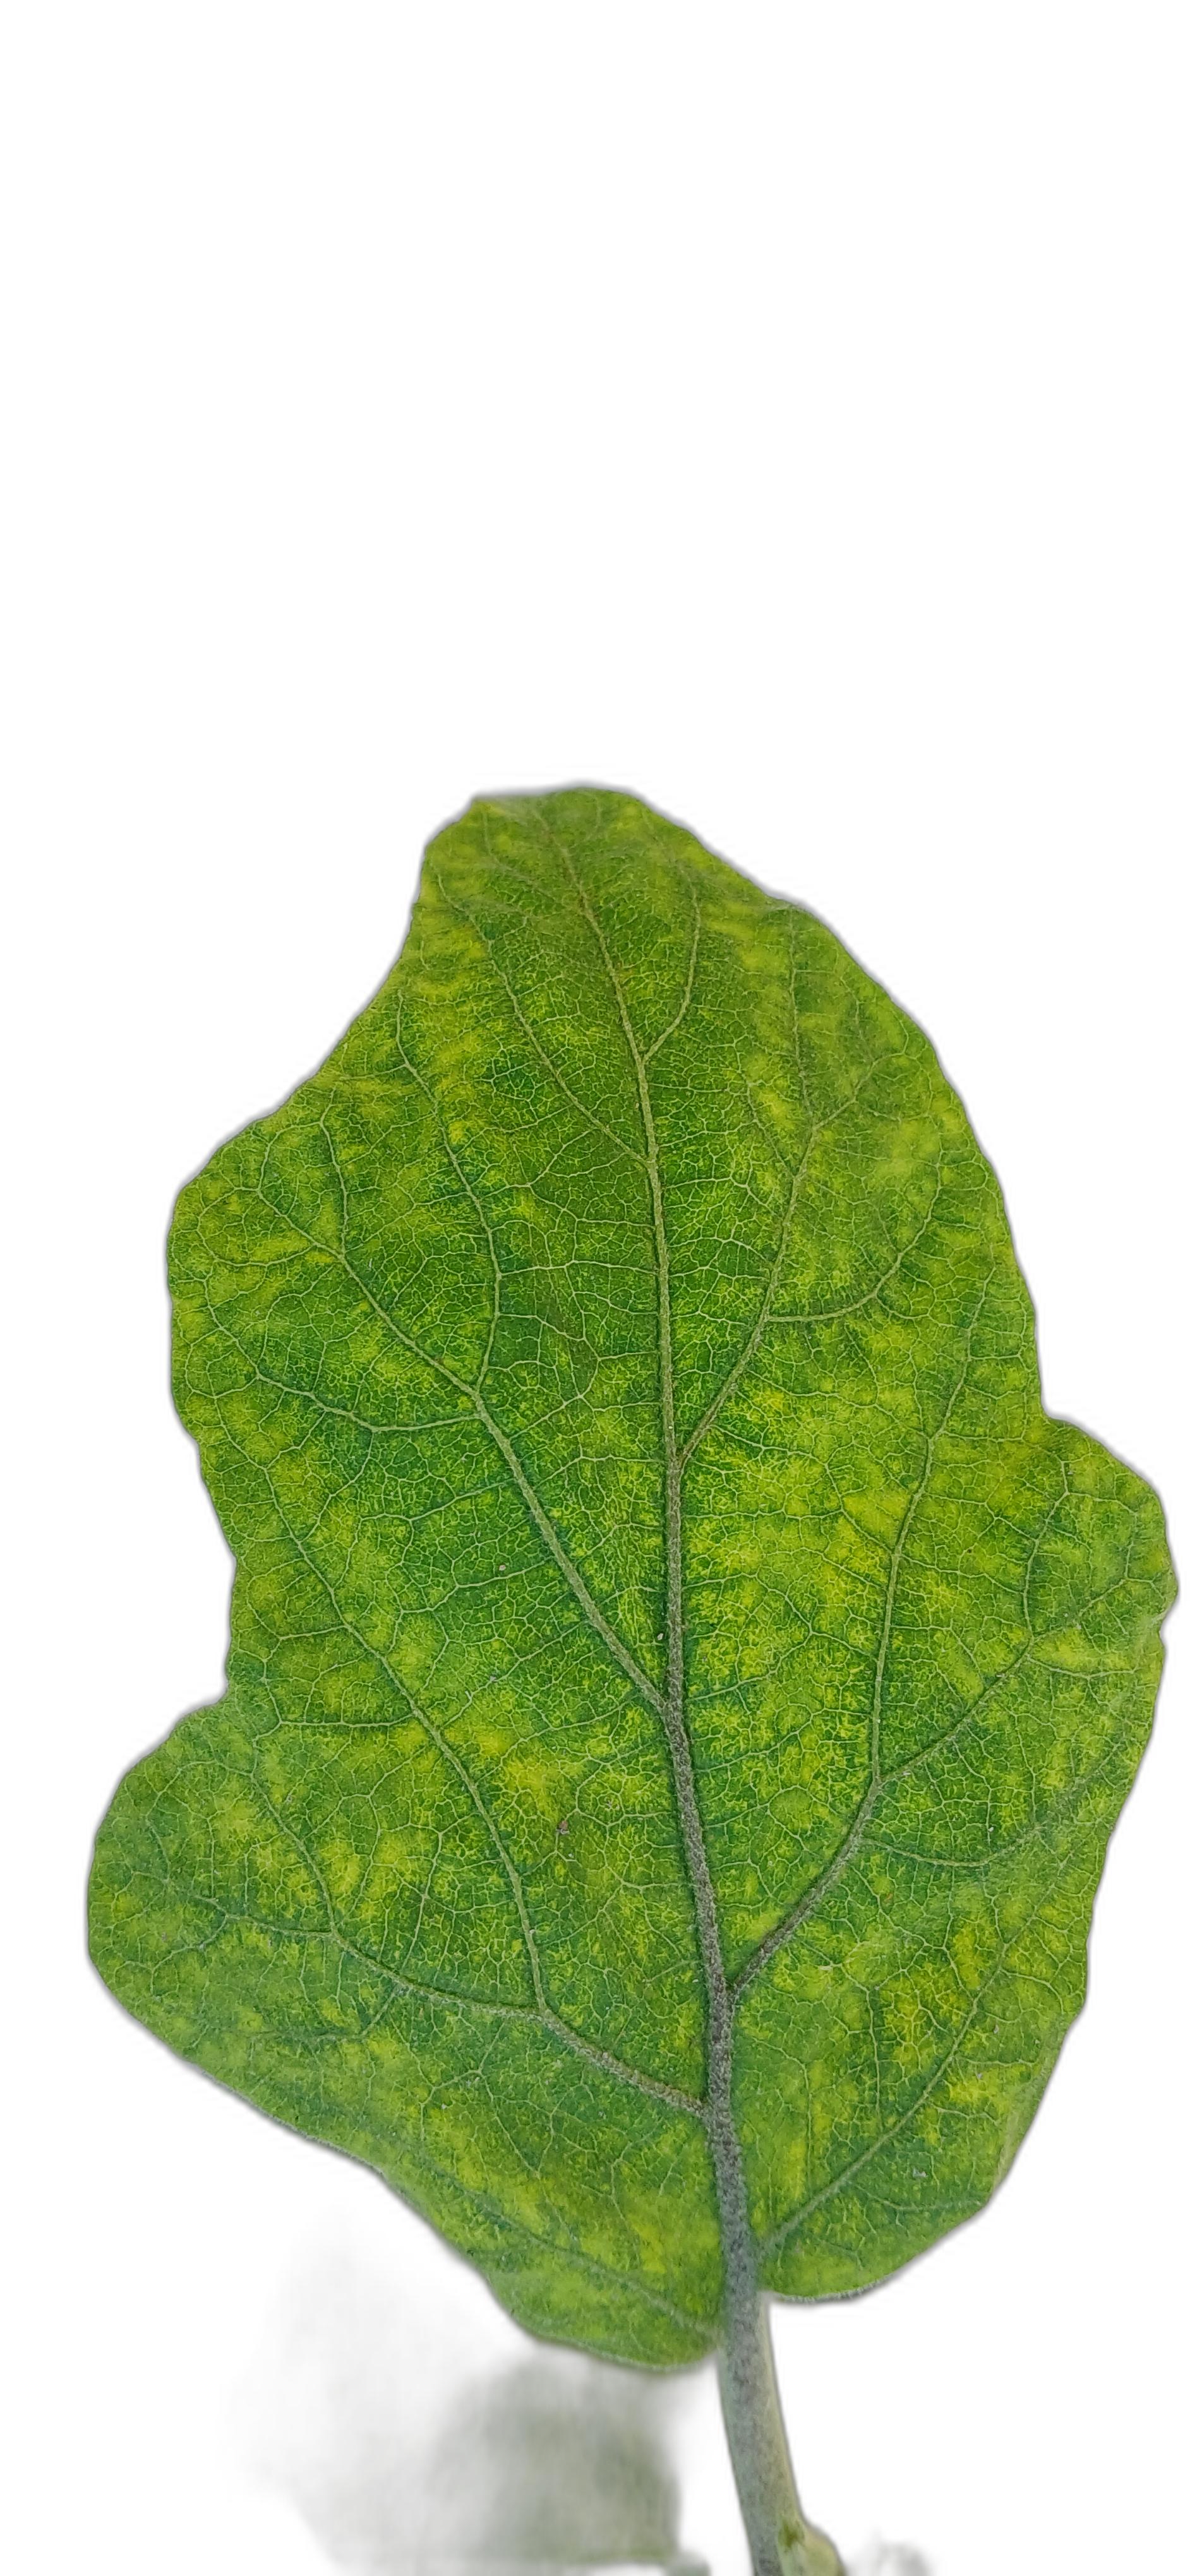
Label: Healthy Leaf